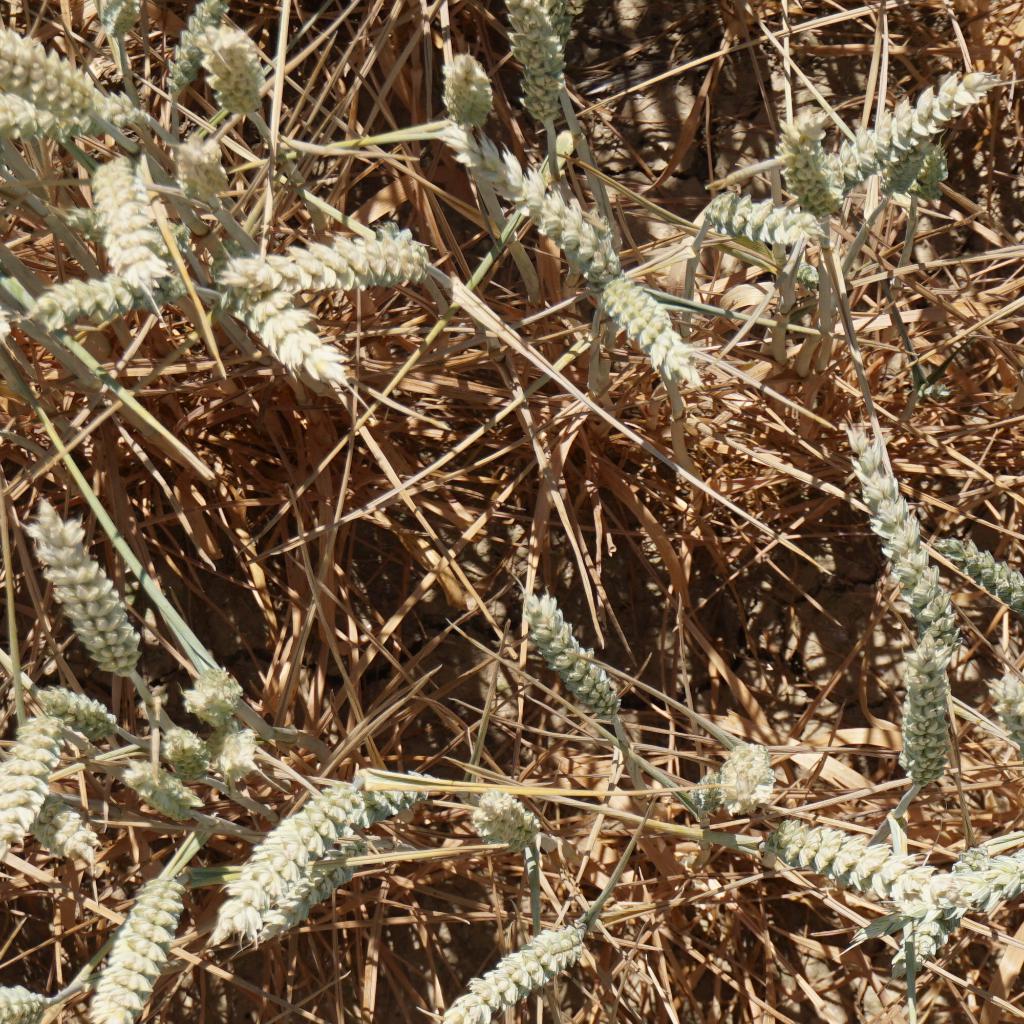
Country: France
Location: Gréoux
Wheat development stage: Filling - Ripening